Gary Clarke

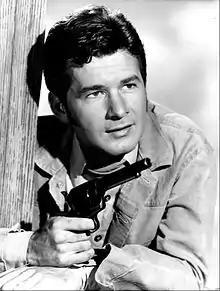
Clarke as Steve Hill on "The Virginian"

Gary Clarke (born Clarke Frederick L'Amoreaux; August 16, 1933) is an American actor best known for his role as Steve Hill in the NBC Western television series "The Virginian" with James Drury and Doug McClure.